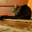
Label: cat